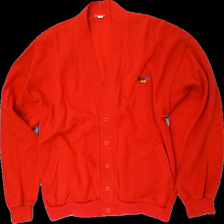
View: front
Type: Cardigan
Category: Unisex
Brand: Missing
Colors: Red
Material: 100% cotton
Pattern: Logo print
Cut: Oversize
Size: L
Season: All
Stains: Minor
Price range: 50-100
Recommended usage: Reuse
Comment: vintage